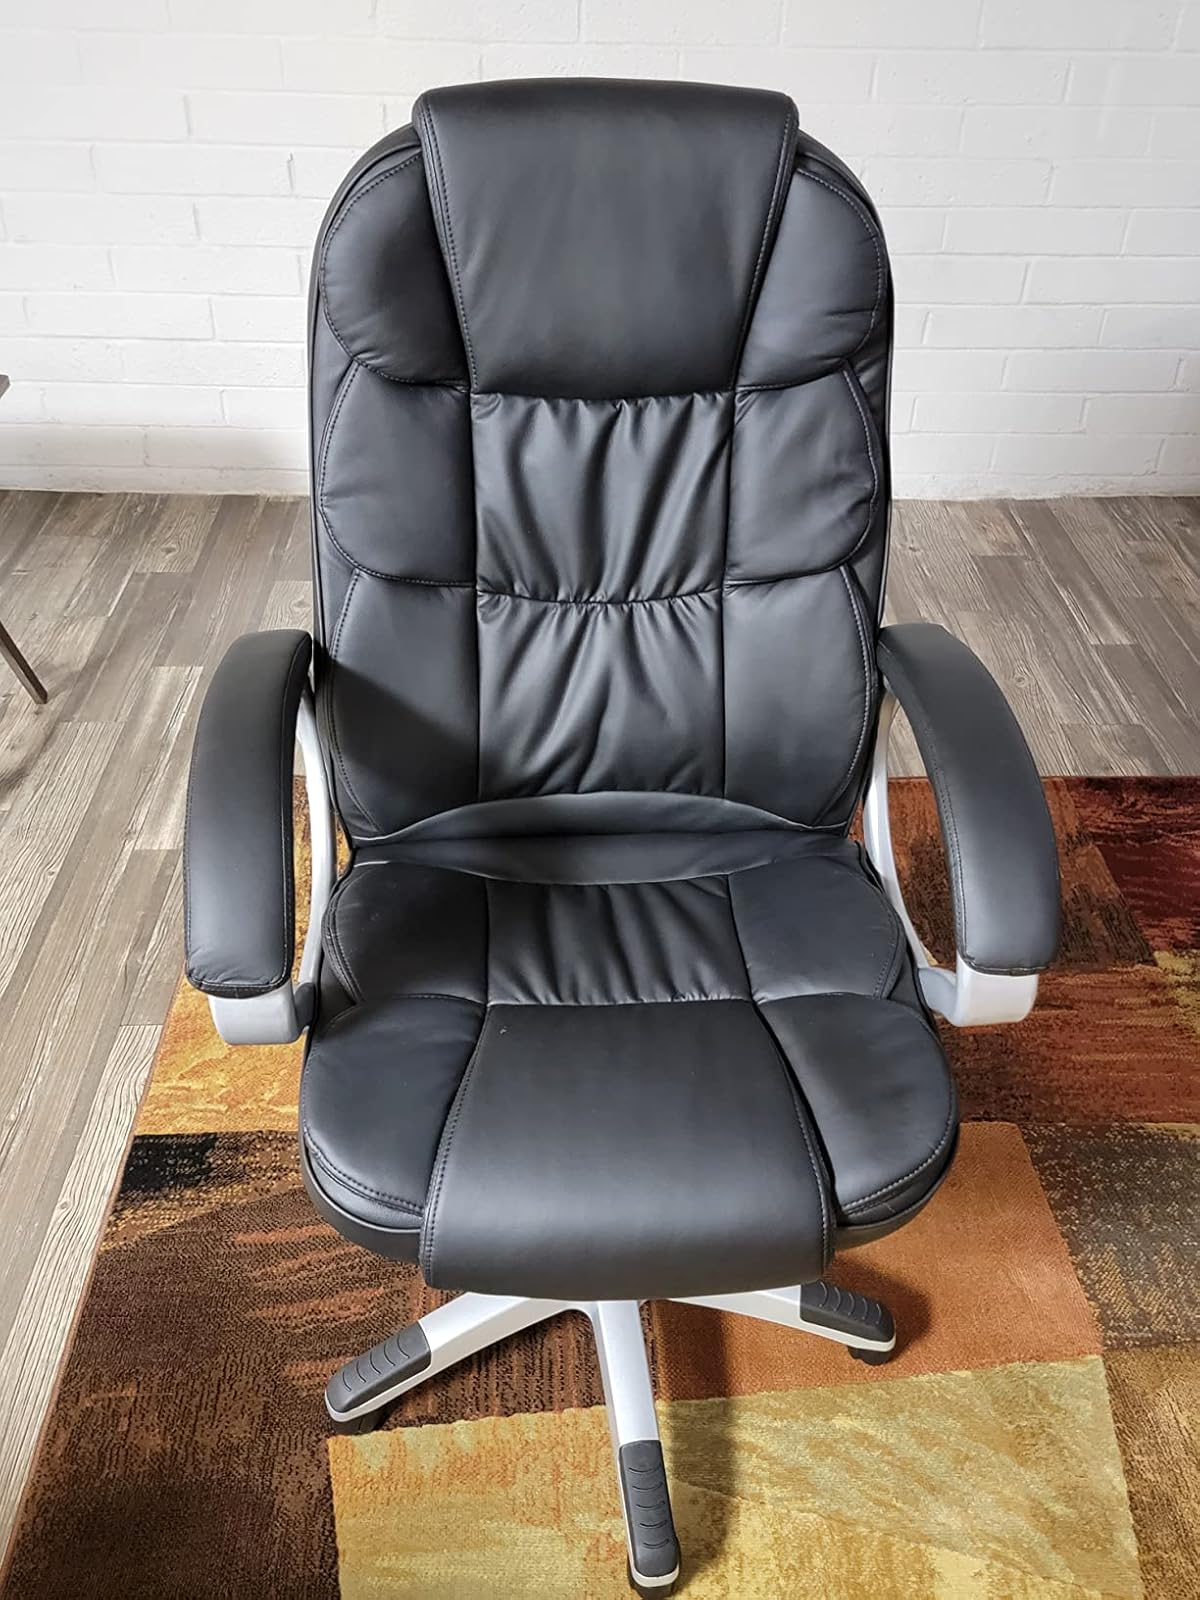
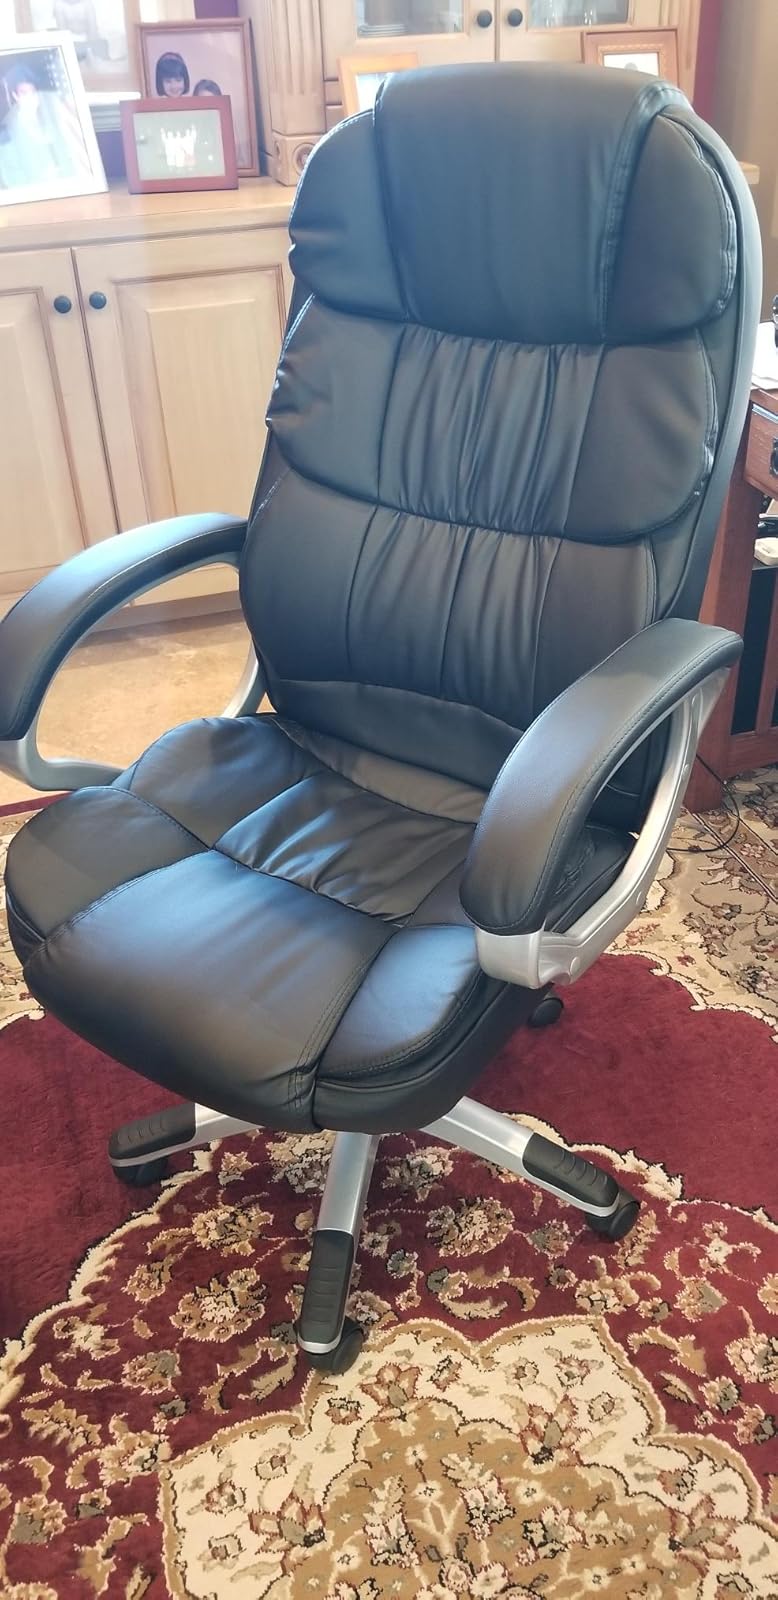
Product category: items_chair
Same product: yes